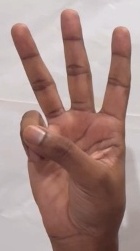
ASL sign: 6